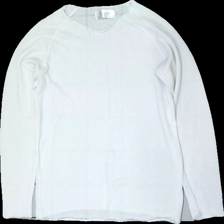
View: front
Type: Sweater
Category: Ladies
Brand: Not in the list
Brand text on label: Y.S.K Company
Colors: White
Material: 100% Cotton
Cut: Regular
Season: All
Price range: <50
Recommended usage: Recycle